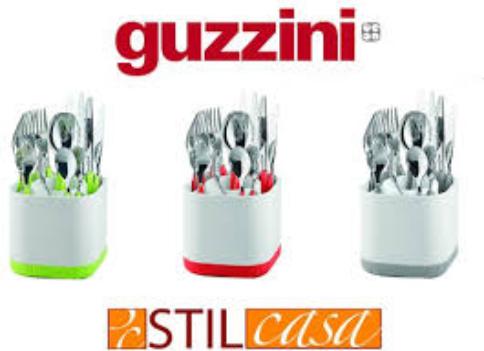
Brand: GUZZINI
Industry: Necessities